New Eddystone Rock

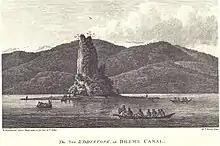
1798 engraving of New Eddystone Rock in George Vancouver's report to King George III.

How the native Tlingit people discovered the island, their name for it, and what role it played in their lives prior to European contact is lost to history.